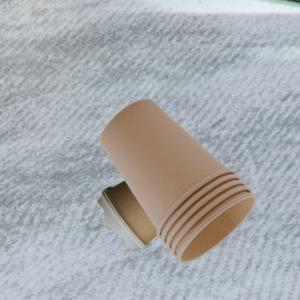
Label: cups